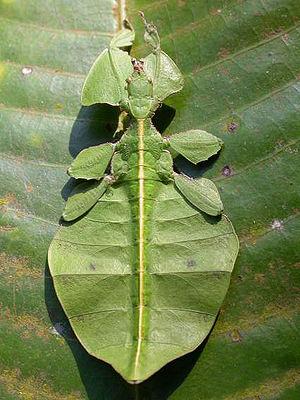
Les phasmes, plus rarement appelés phasmoptères, sont un ordre d'insectes néoptères dont la forme caractéristique peut faire penser à une branche, à une feuille, à une tige épineuse ou encore à une écorce qui peut se mouvoir. De nombreuses espèces de phasmes étant inoffensives et d'élevage facile, on les retrouve fréquemment en milieu scolaire. Les phasmes y sont essentiellement élevés afin d'observer leur mimétisme, stratégie adaptative permettant de prendre conscience du processus d'évolution des espèces. Ils permettent par la même occasion d'étudier le cycle de vie de l'insecte. Les phasmes sont également utilisés comme animaux d'ornement voire comme nouvel animal de compagnie.